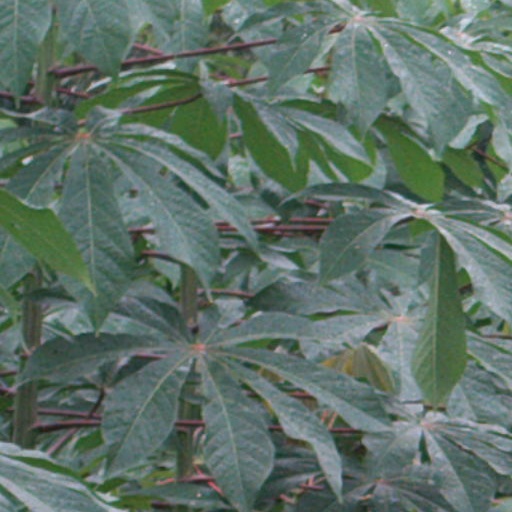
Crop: cassava